Gudetama

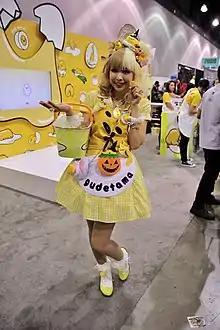
Cosplay of Gudetama at Comikaze Expo in 2015

Gudetama is portrayed as a yellow yolk of a raw egg with prominent buttocks. It has a head with no neck and a body with limbs, but no fingers or toes. Its eyes are drawn like two ovals, appearing lazy. It has a mouth with a tongue but no obvious teeth. Often depicted laying on an egg white as a bed, while also using bacon as a blanket. Soy sauce is its favorite food and is one of the few things that can make it motivated. It sometimes uses its chalaza (the bands of tissue that hold the egg yolk in place) as a lasso or weapon by throwing it.